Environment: lab
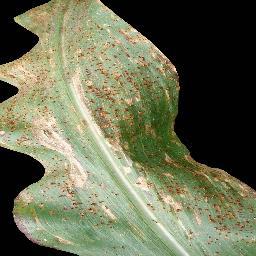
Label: common_rust